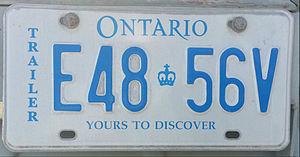
Plaque remorque ontarienne